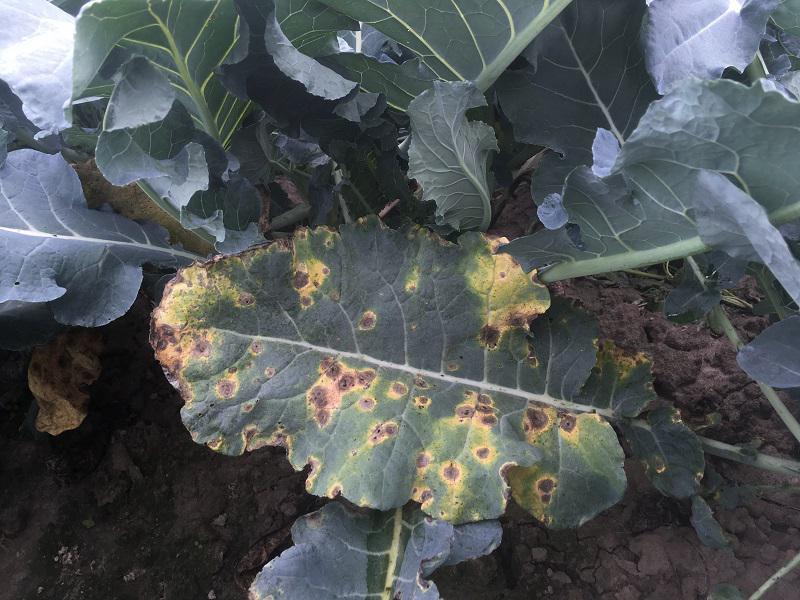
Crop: unknown
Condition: broccoli_broccoli_alternaria_spot